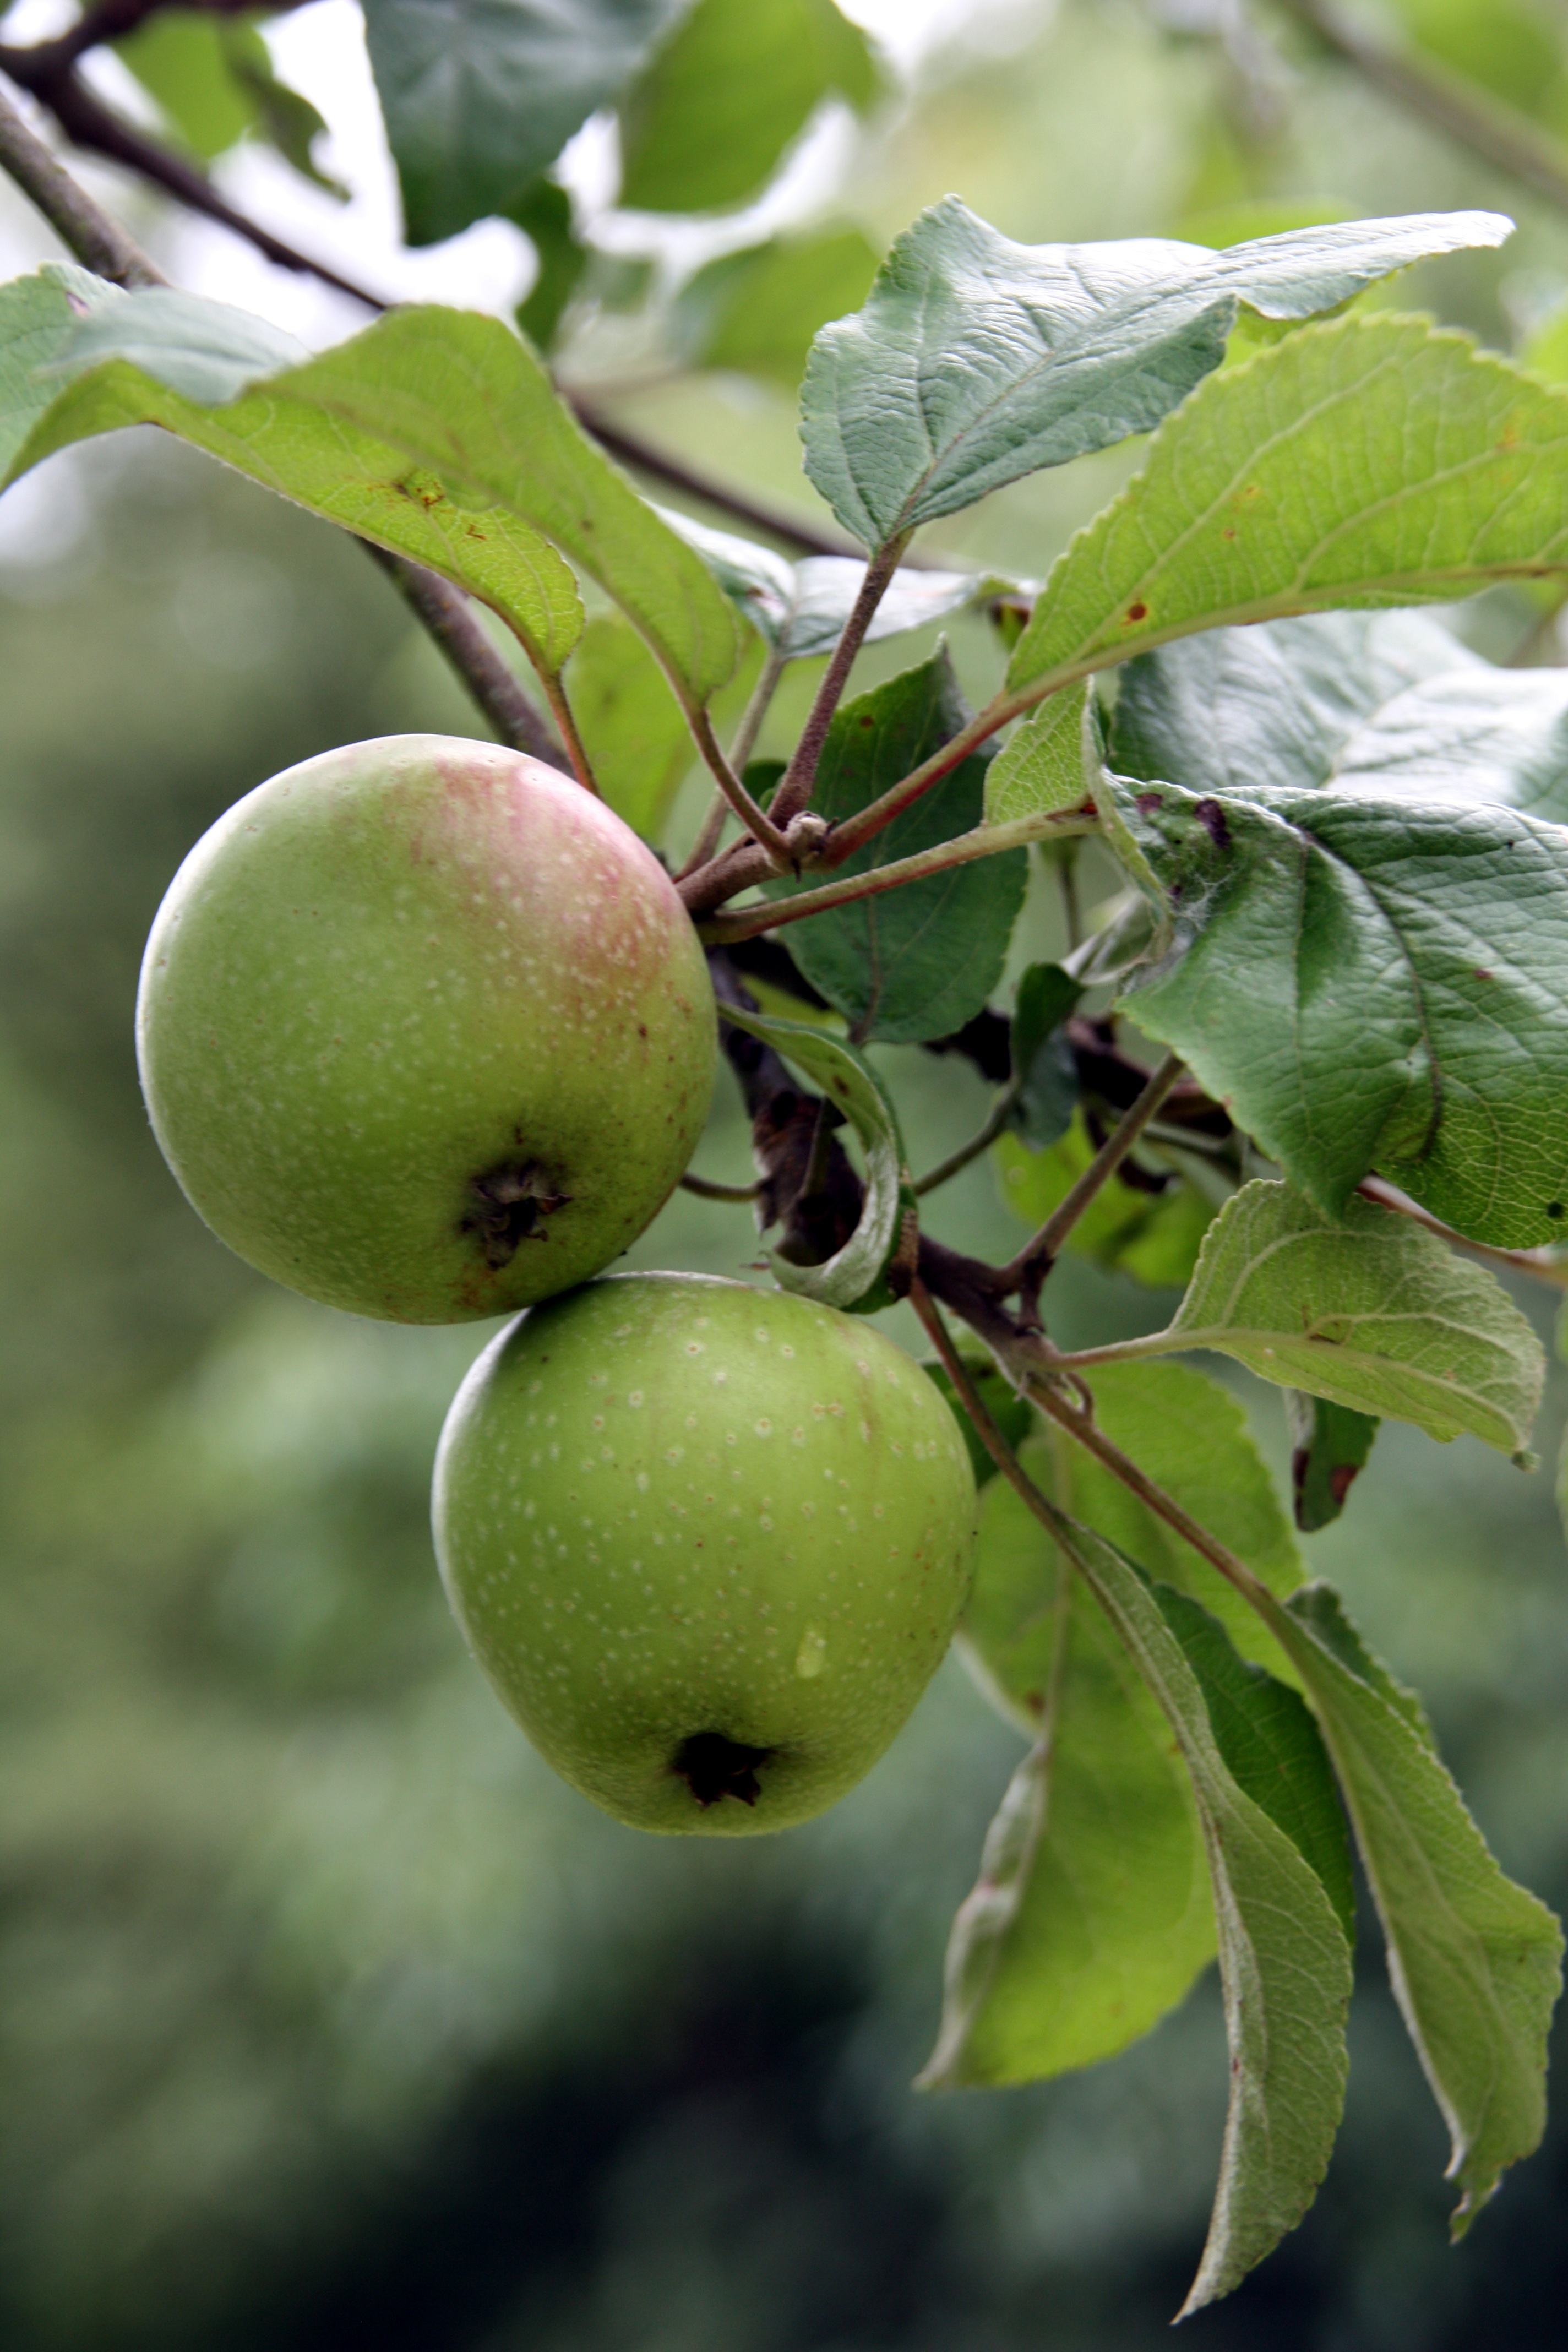
apple, tree, branch, plant, fruit, leaf, flower, food, green, produce, botany, garden, flora, shrub, fruits, apple tree, flowering plant, rose family, land plant